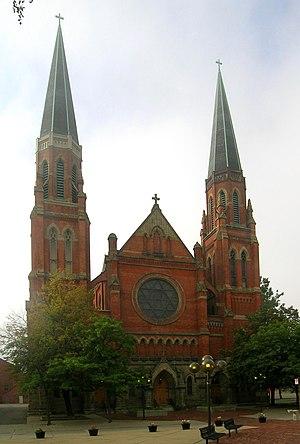
L'église Sainte-Anne de Détroit est la deuxième plus ancienne paroisse catholique des États-Unis. L'église actuelle, construite en 1886, est situé au 1000, Ste. Anne Street. à Détroit dans le Michigan.
Les Franco-Américains sont des citoyens des États-Unis ayant une ascendance française, ancienne ou récente. L'expression englobe les personnes ayant des ascendants originaires de Nouvelle-France, de Haute et Basse-Louisiane, ou des colonies françaises des Caraïbes.